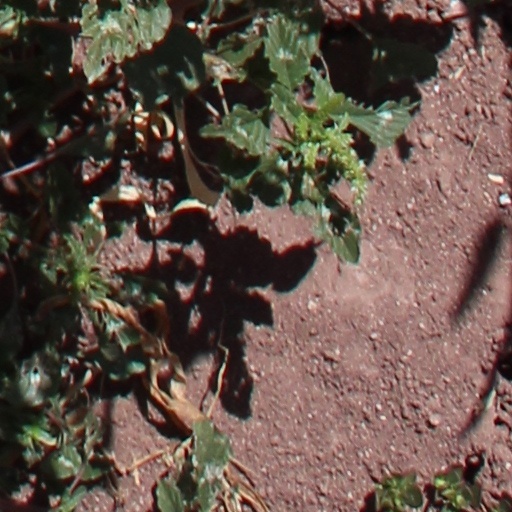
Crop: wheat